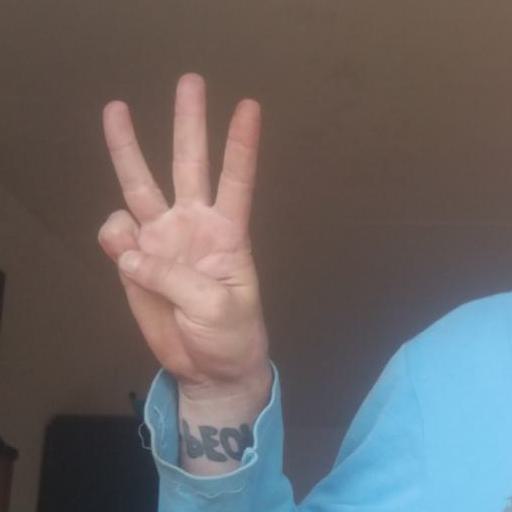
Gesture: three